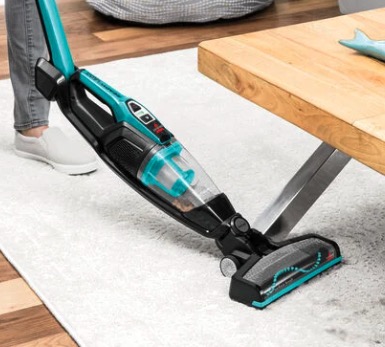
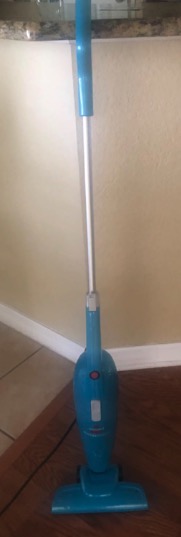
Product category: items_vacuum
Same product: no